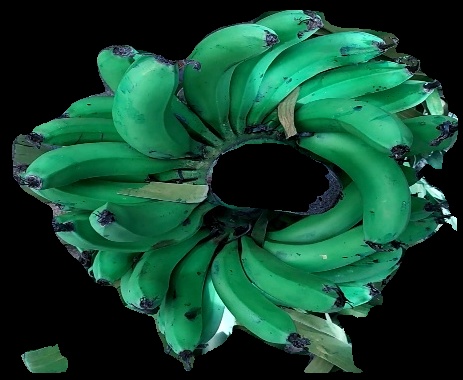
Variety: pachbale
Grade: grade3